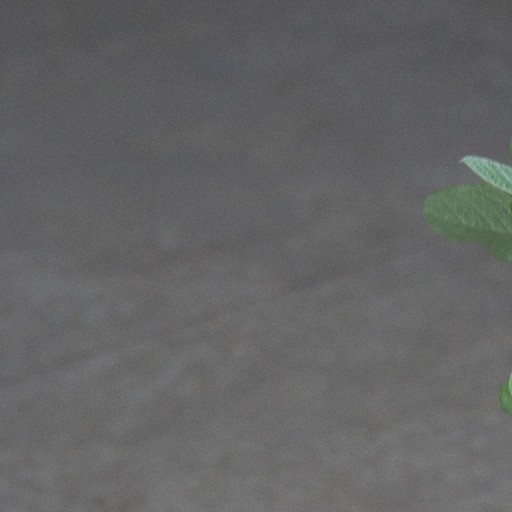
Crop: soybean